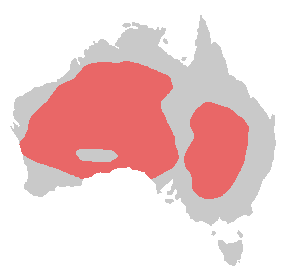
Le genre Cacatua regroupe des oiseaux connus sous les noms de cacatoès, appartenant à la famille des Cacatuidae qui se caractérisent par un plumage clair.
Le Cacatoès de Leadbeater ou Cacatoès commandant Mitchell, est une espèce de perroquet de la famille des Cacatuidés. Son nom commémore le marchand et taxidermiste britannique Benjamin Leadbeater.